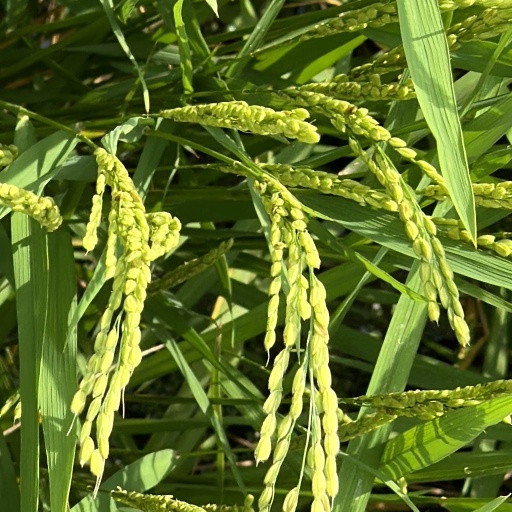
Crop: rice